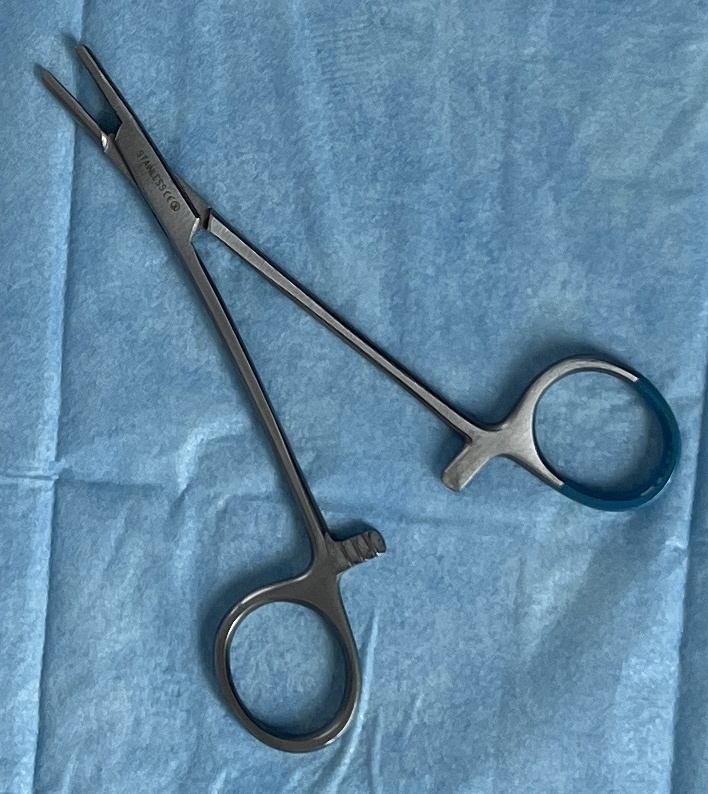
Hinged instrument state: open